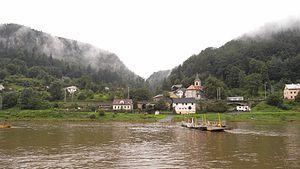
Dolní Žleb est un village de la rive gauche de l'Elbe dans la région touristique de la « Suisse bohémienne ». C'est une partie de la commune de Děčín.